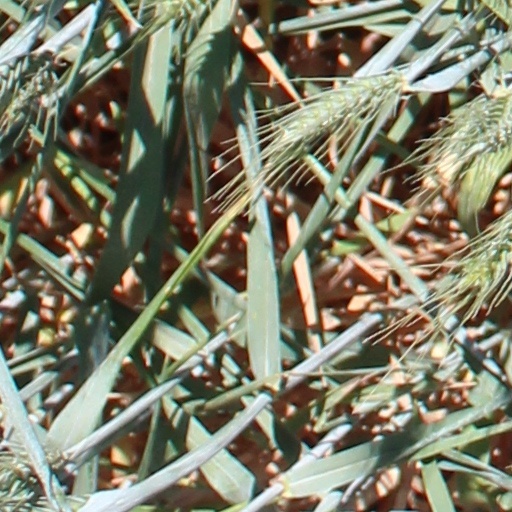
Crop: wheat